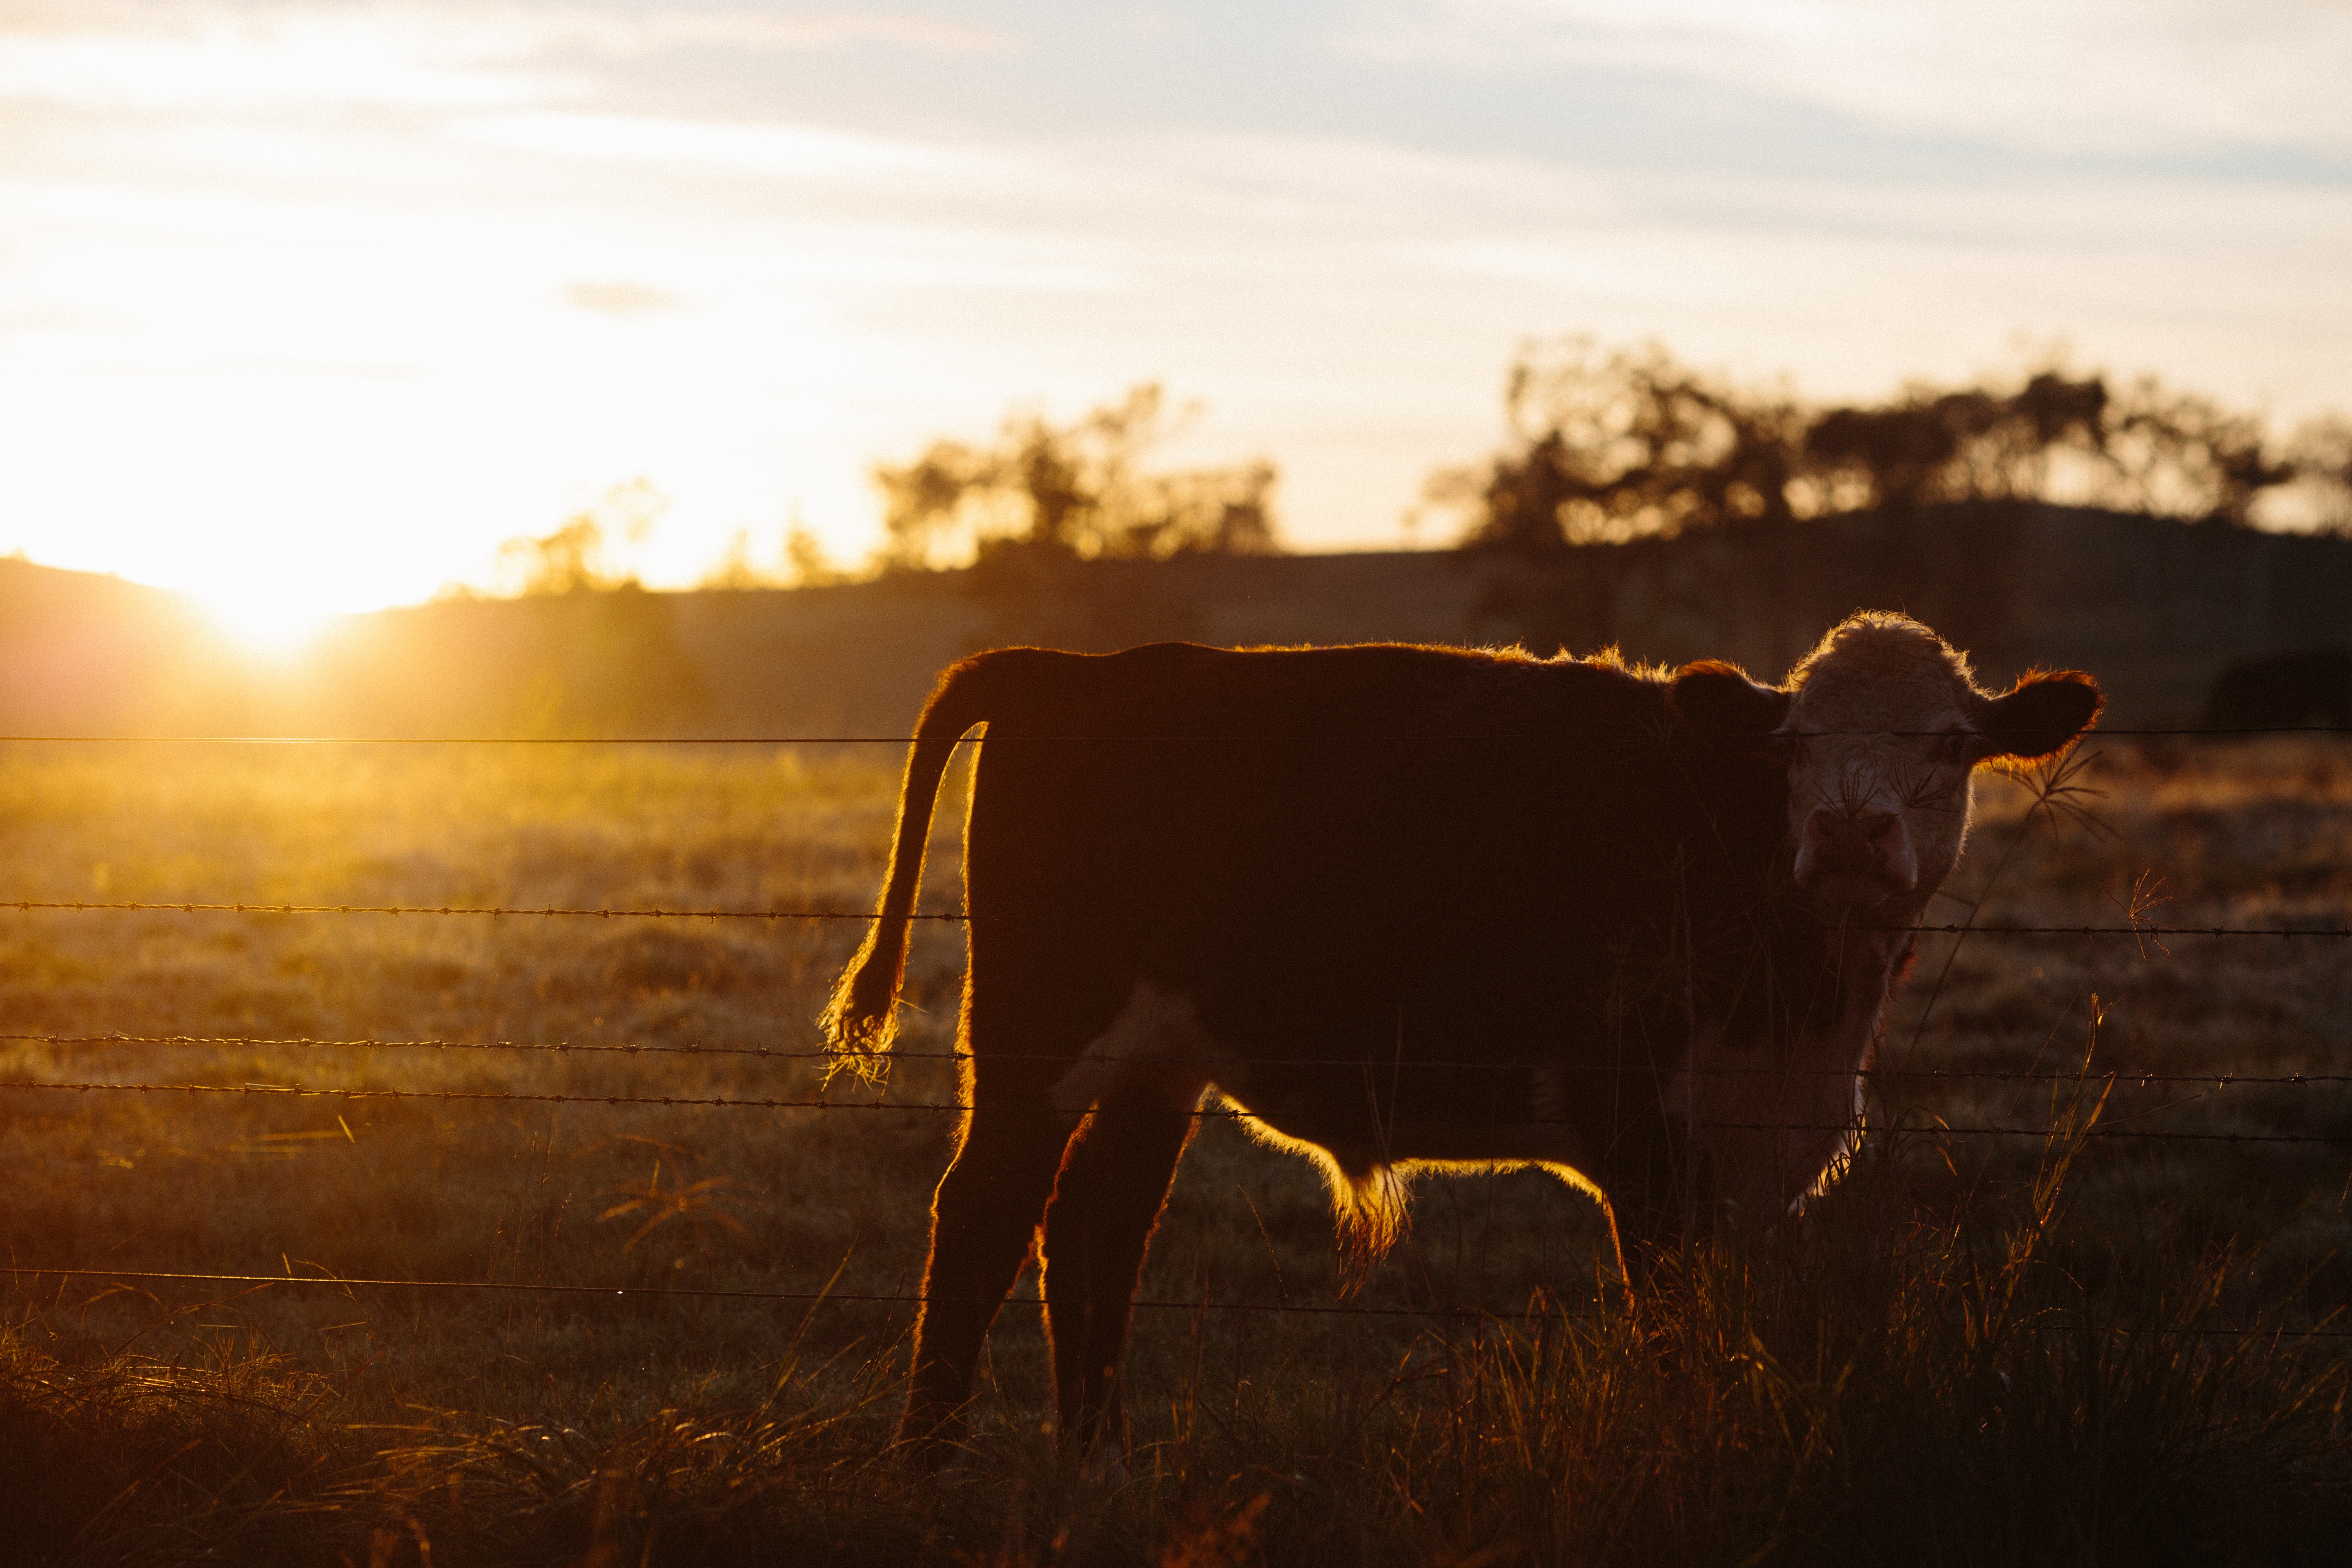
landscape, nature, sunrise, sunset, field, sunlight, morning, flower, dawn, evening, cow, cattle, agriculture, beef, bovine, golden hour, rural area, natural environment, cattle like mammal, texas longhorn